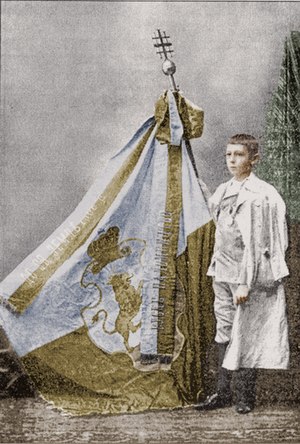
Rutenere
Billede af en rutener før en pilgrimsfærd til Det hellige land med det rutenske flag.
Rutenere er et undertiden forældet exonym om befolkningen i Rus: